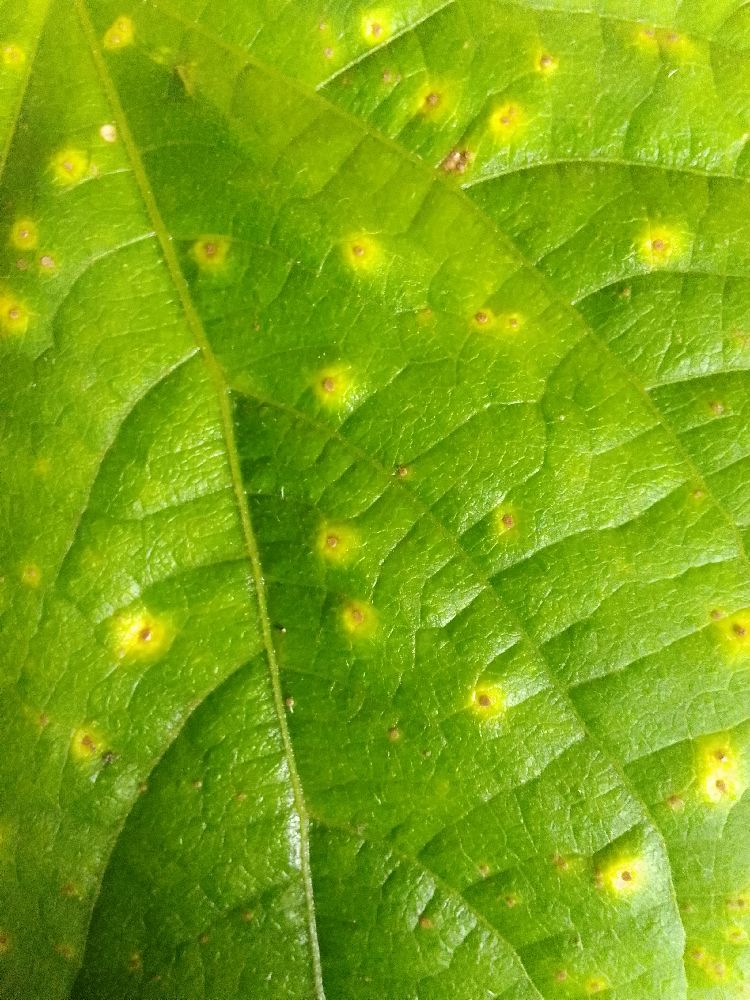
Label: rust